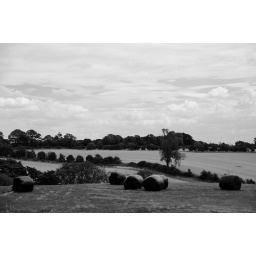
Mucking about with black &amp;amp; white near Lamport